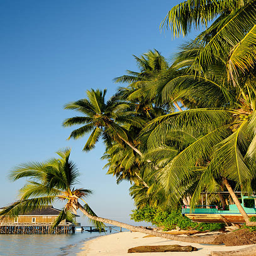
destroyed wooden boat on the beach